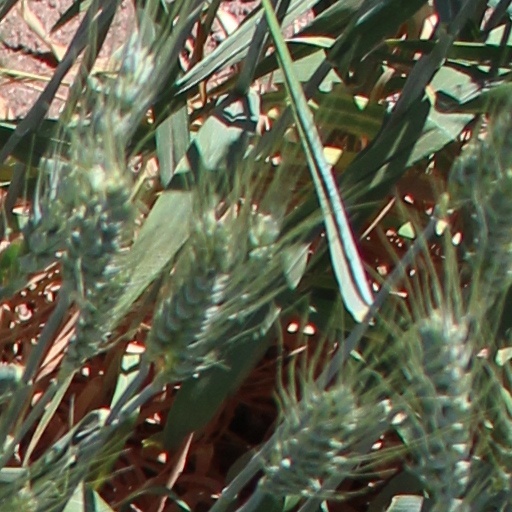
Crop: wheat